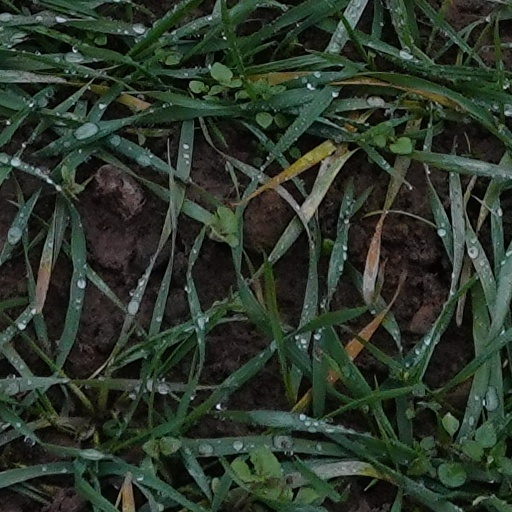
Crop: wheat